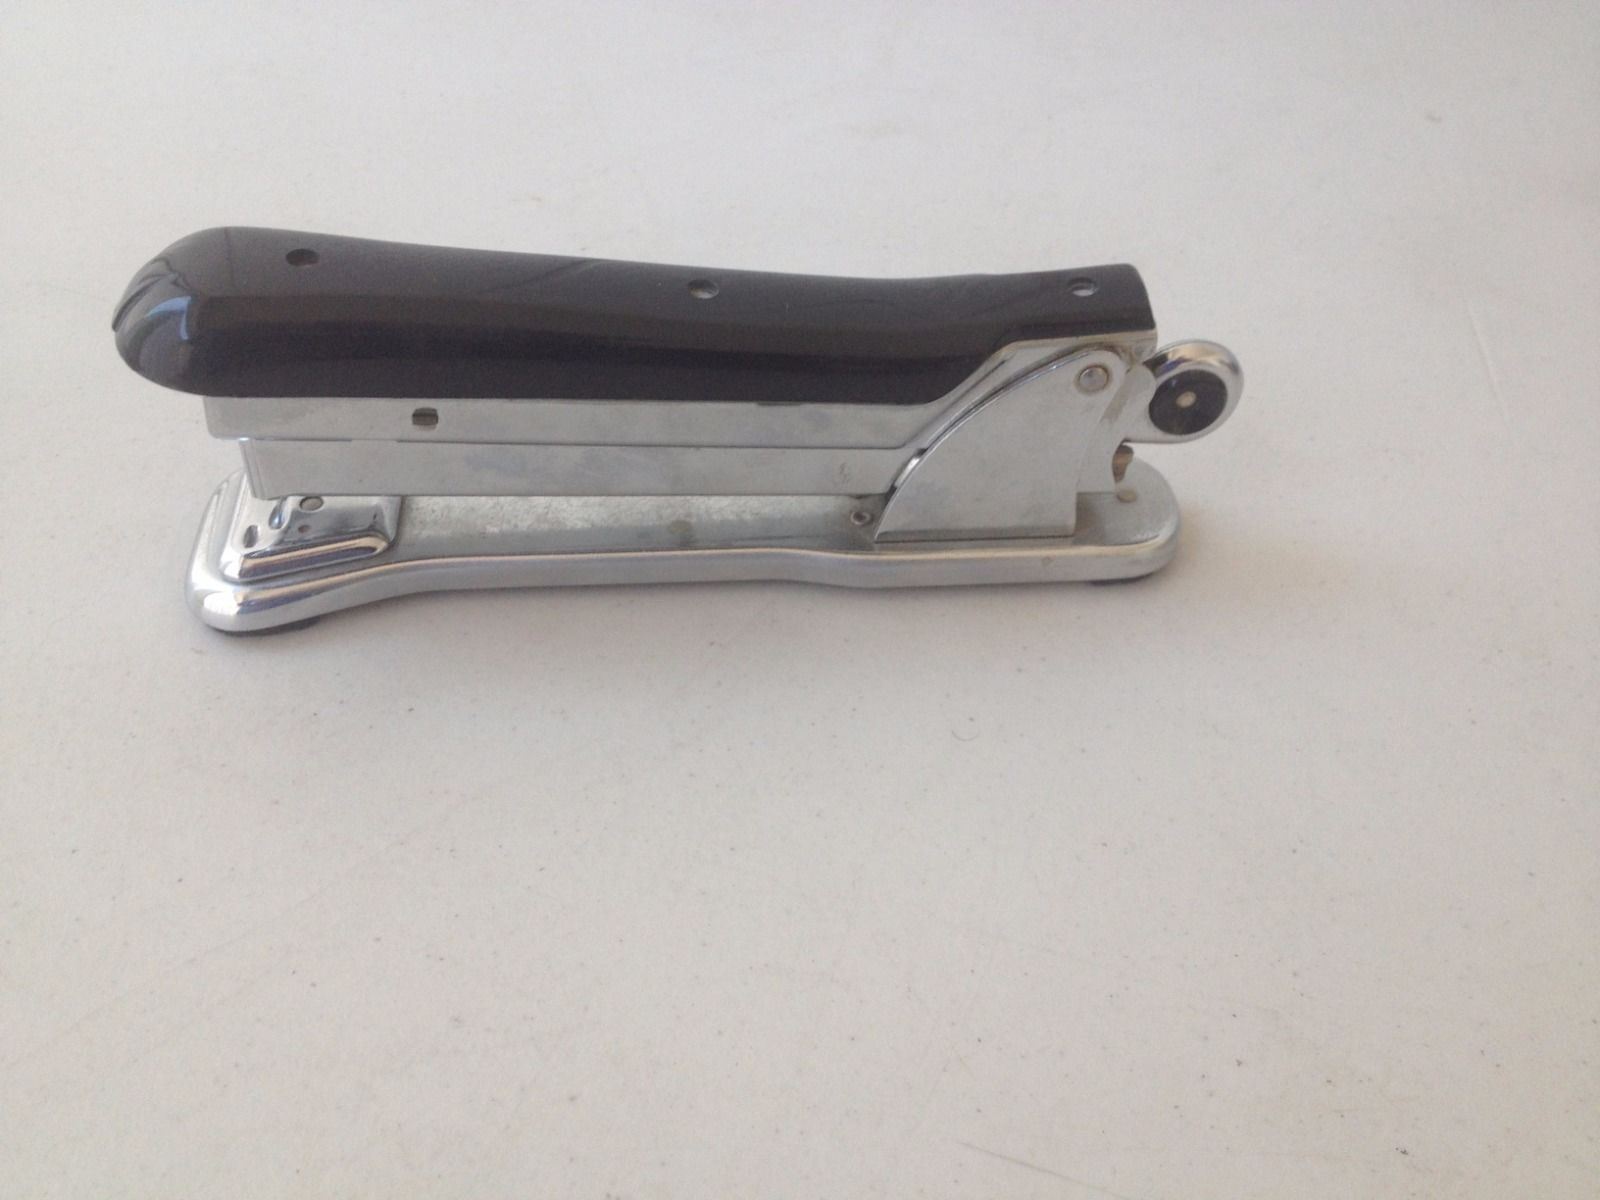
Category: stapler